Antioch of Pisidia

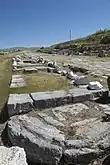
Antioch of Pisidia Street from West Gate

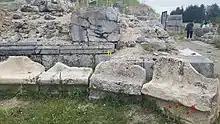

Facing the valley in the west, the Western Gate is most probably the main entrance to the city as a number of ancient roads meet here. It is supported by the city walls on both sides. Like 40% of the monumental gates in Anatolia it is a three-vaulted victory arch. In architectural structure and in ornament, the gate was influenced by the pre-existing Propylon (the entrance to the Imperial Sanctuary).